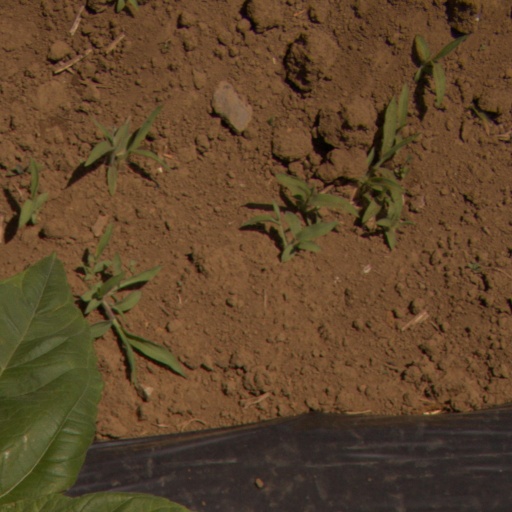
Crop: Jerusalem artichoke